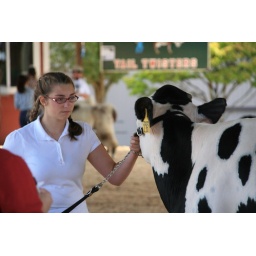
A girl showing her cow at the Clark County Fair, in southern Washington.